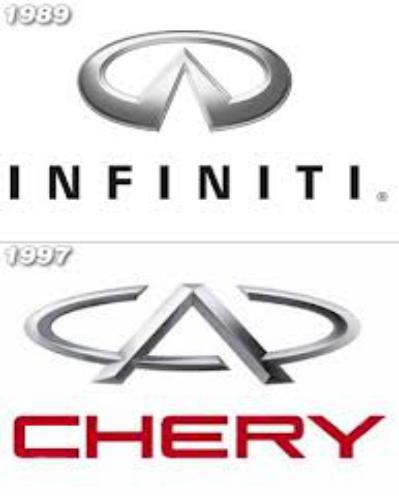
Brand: Chery
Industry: Transportation